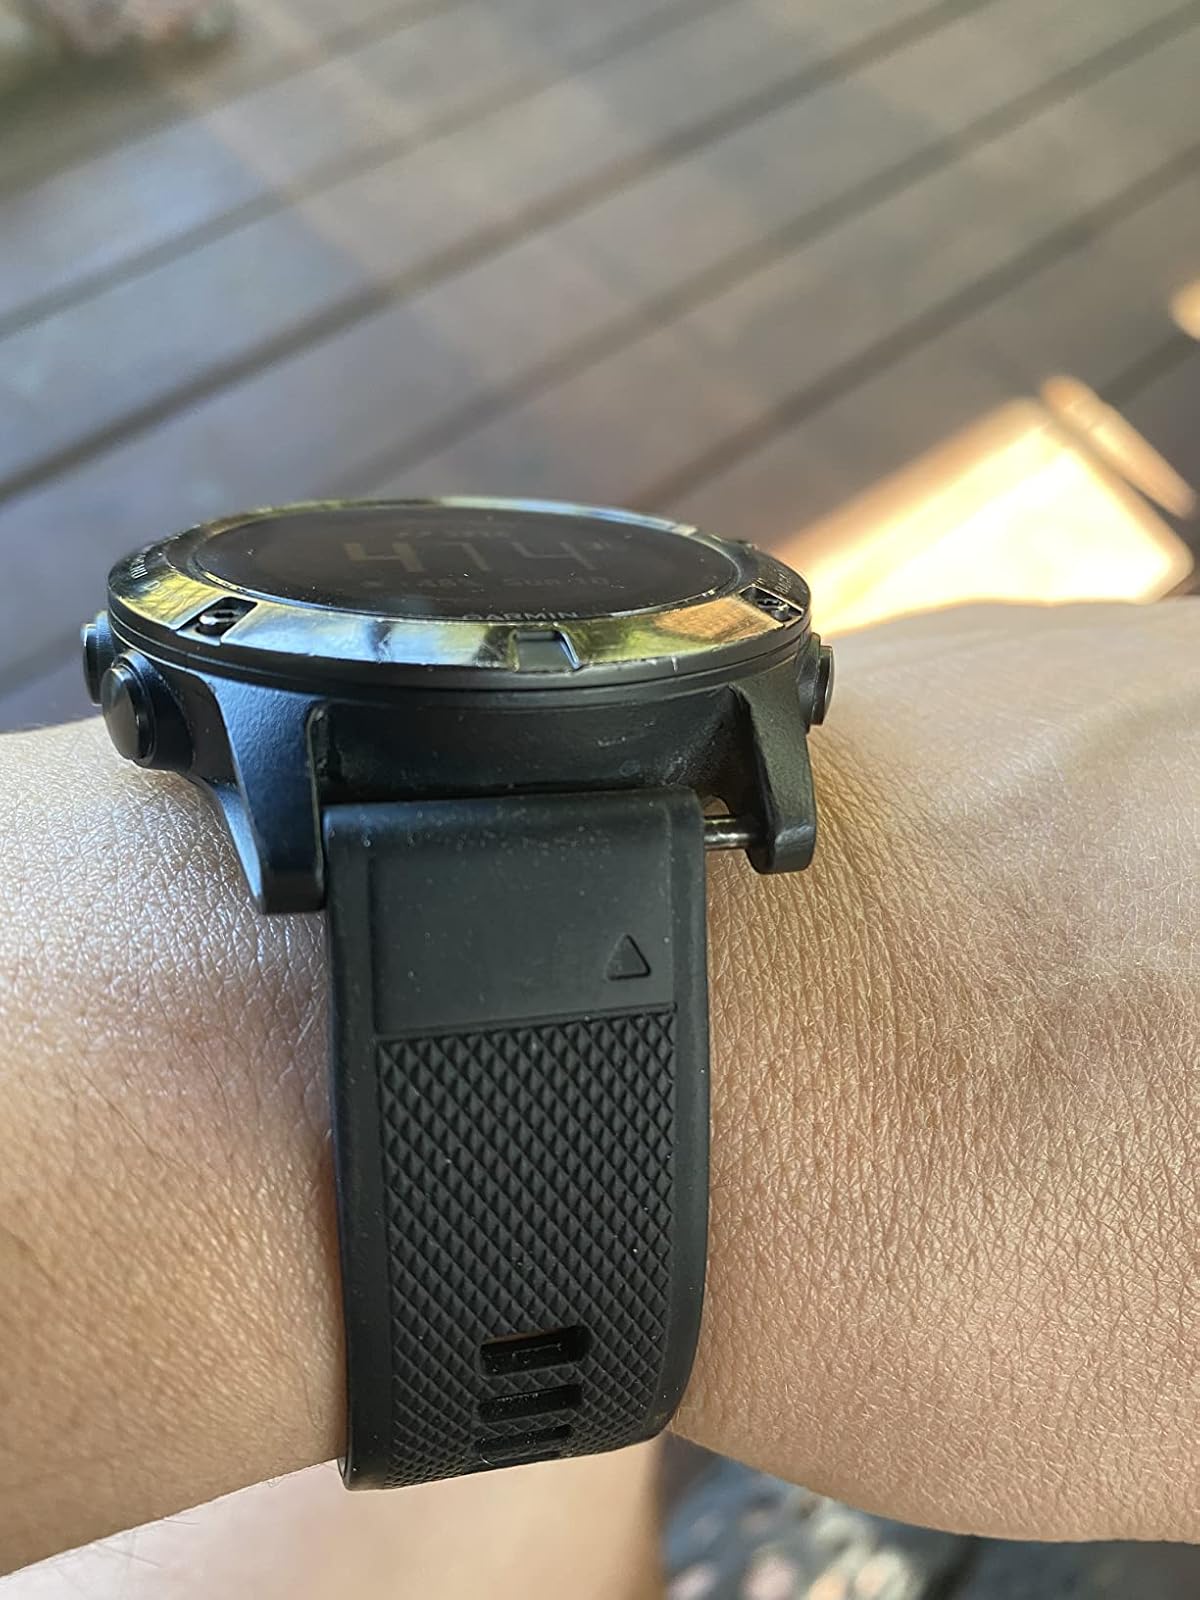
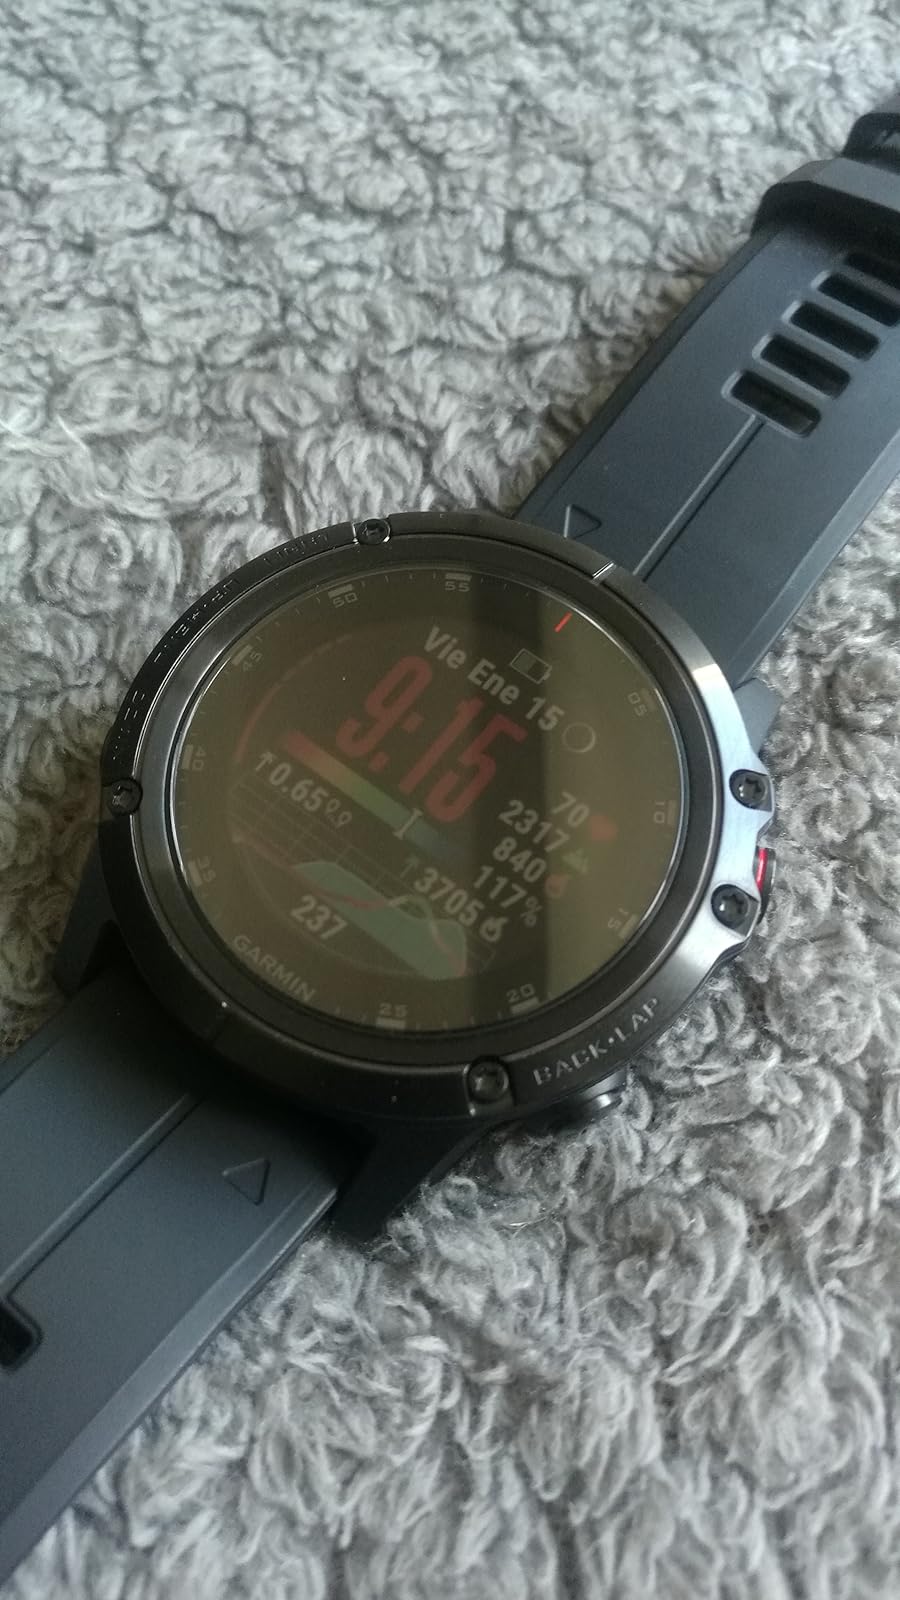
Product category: smartwatch
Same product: no